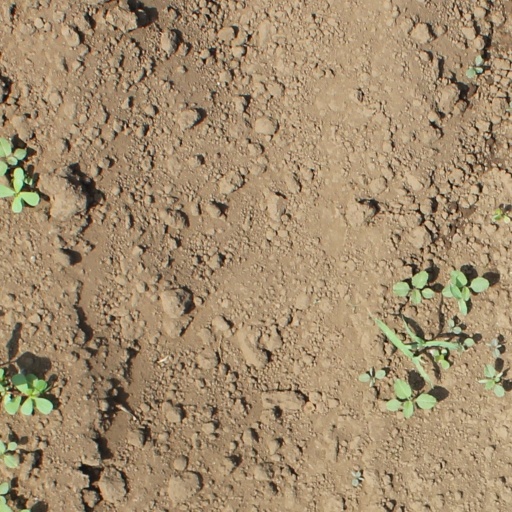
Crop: soybean